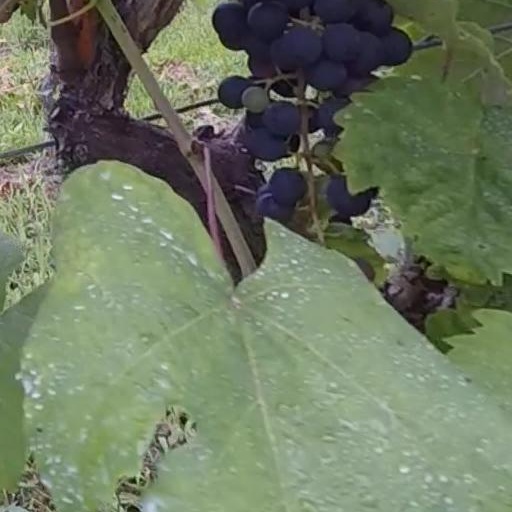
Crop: grape